Rabindranath Ekhane Kokhono Khete Aseni

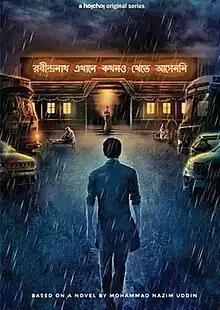
First look poster

Rabindranath Ekhane Kokhono Khete Aseni (English: "Rabindranath never came to eat here") is a Bengali web series based on the thriller novel of the same name written by Bangladeshi writer Mohammad Nazim Uddin. The series has been released on West Bengal-based Bengali language OTT platform Hoichoi. It is directed by Indian director Srijit Mukherji. This is the second complete web series directed by Srijit Mukherji and his first work in Hoichoi. Initially, shooting was planned in both countries with the participation of several actors from Bangladesh and India, but due to the COVID-19 pandemic, shooting was done only in India. However, Azmeri Haque Badhon is the only Bangladeshi playing the central character "Mushkan Zuberi".